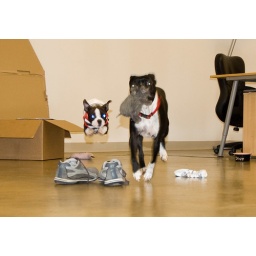
dogs in the office